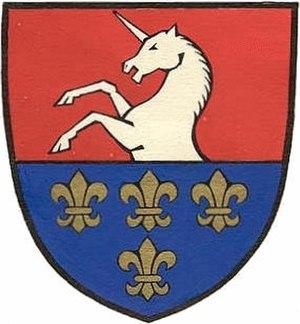
Kreuzstetten est une commune autrichienne du district de Mistelbach en Basse-Autriche.